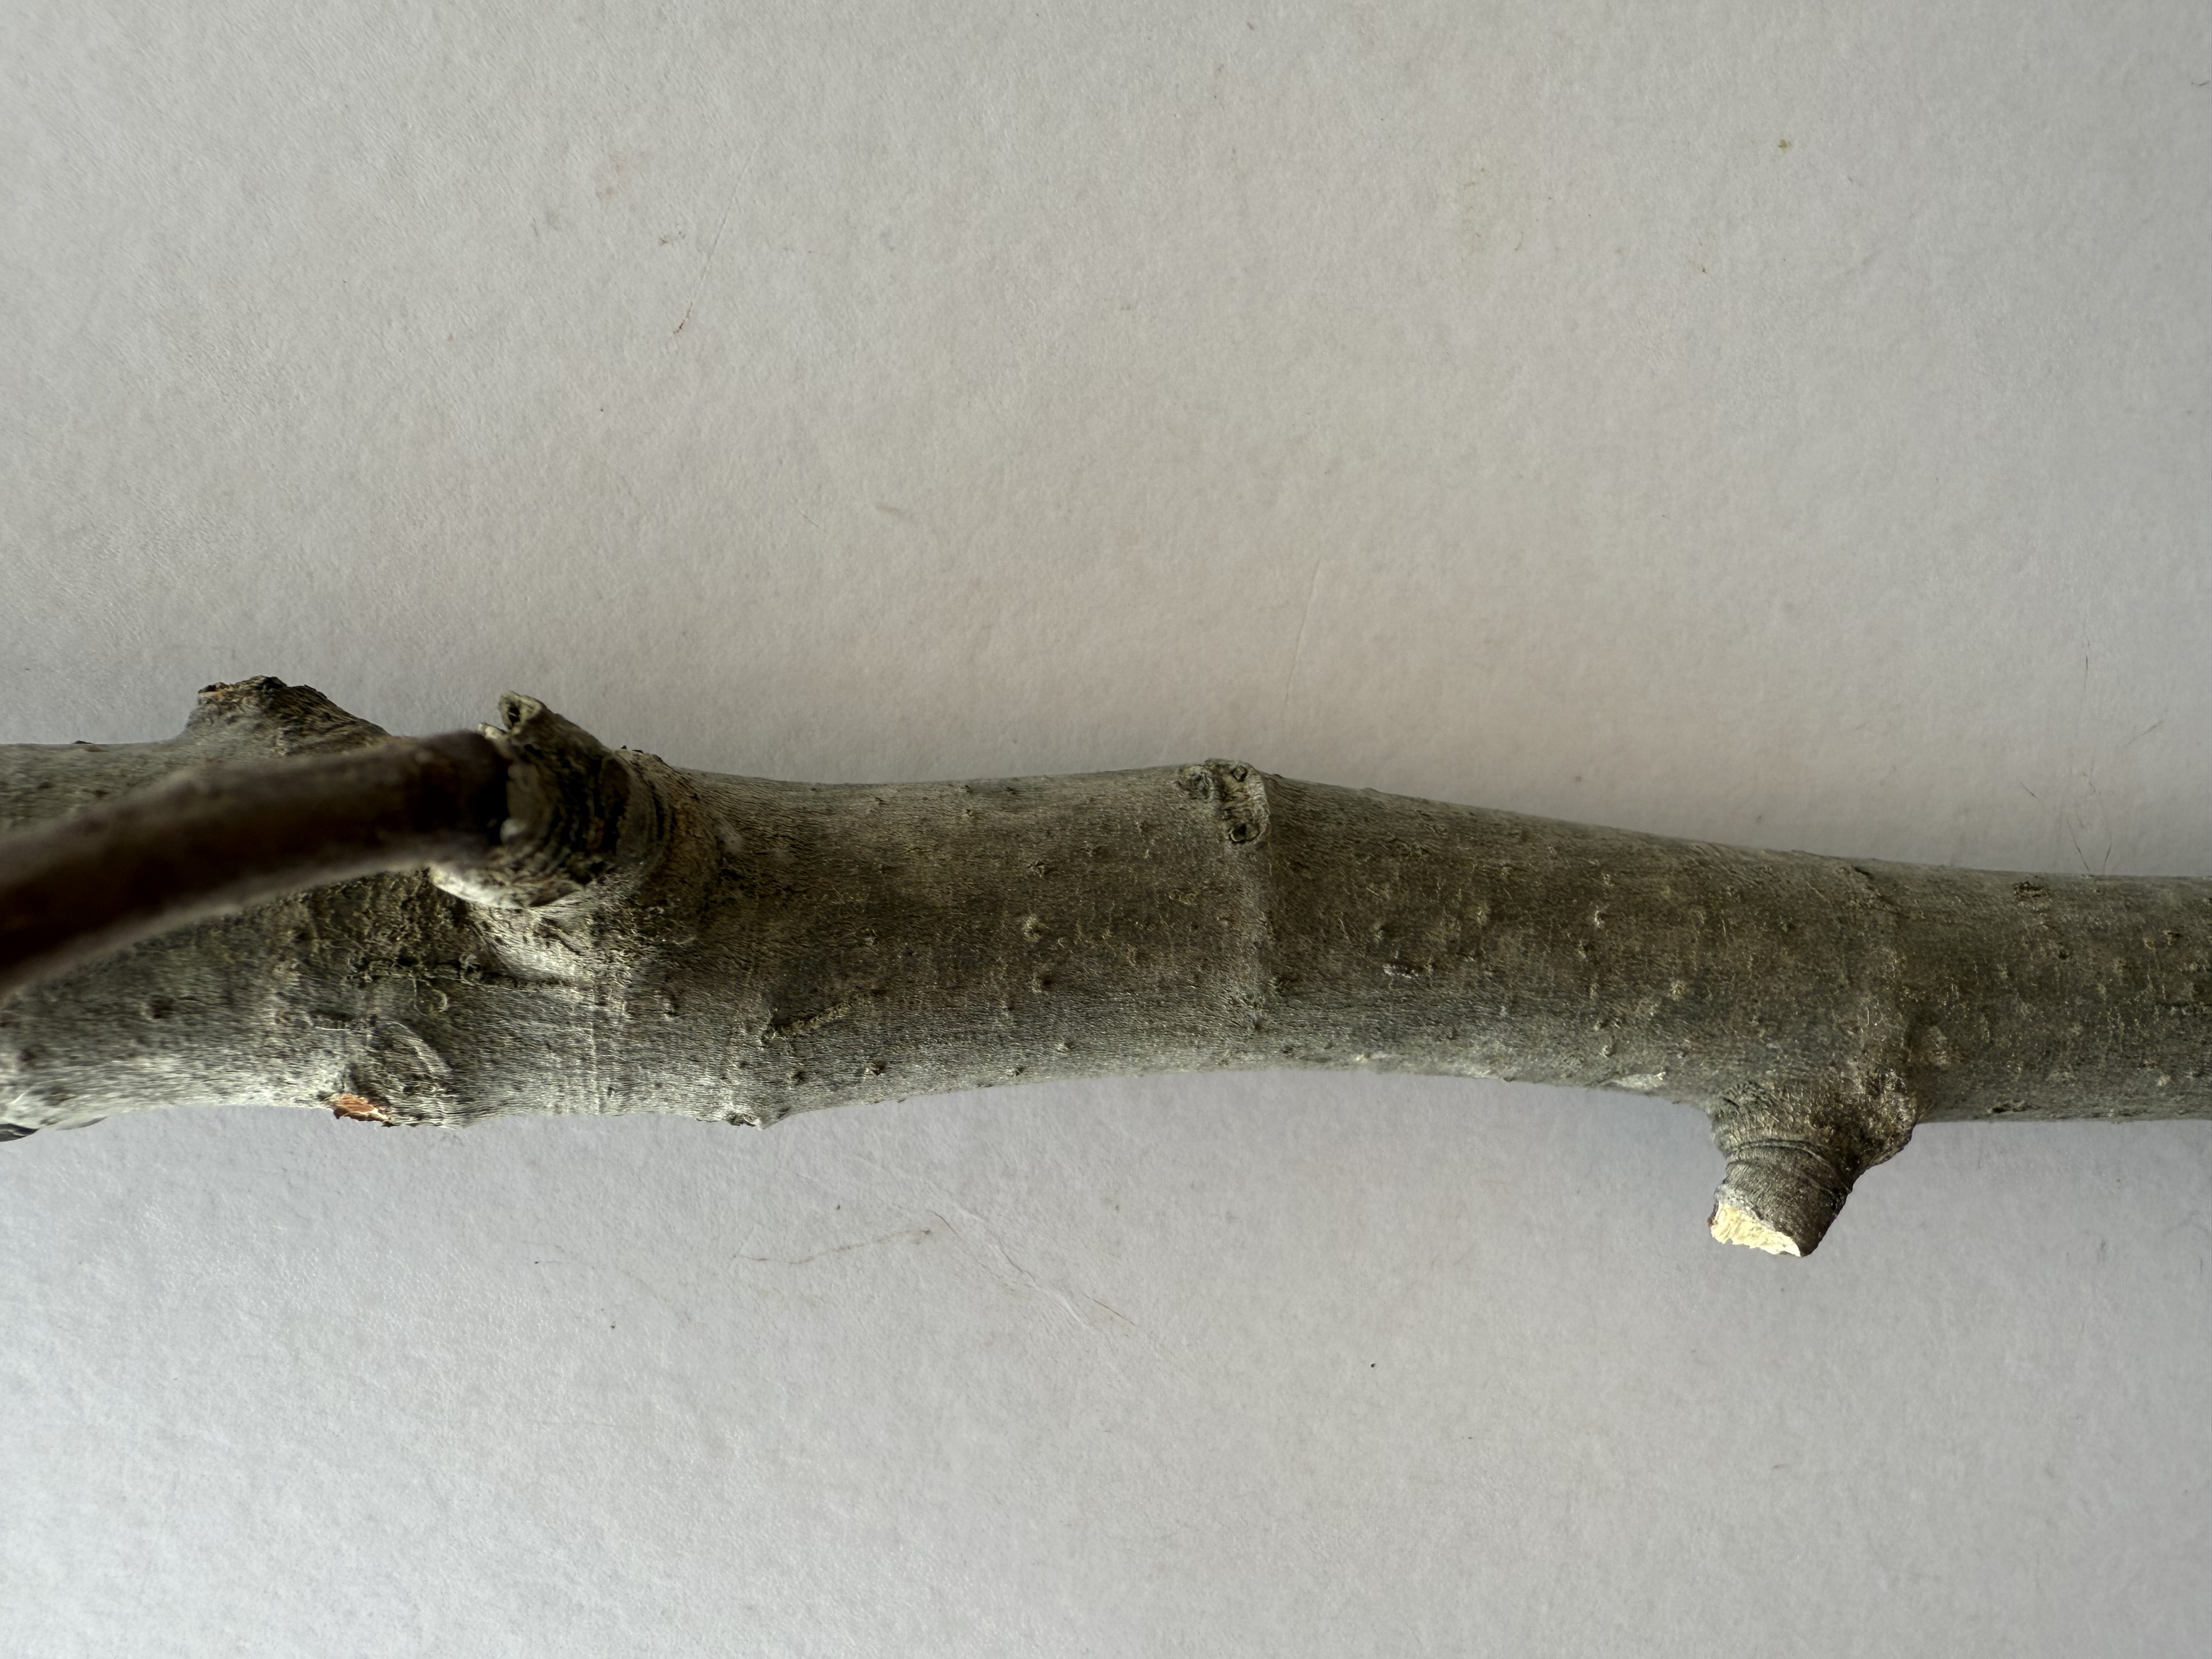
Variety: Patlican Fig